Sinclair Zike

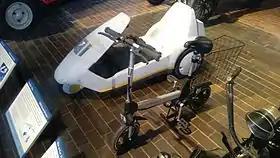
A Sinclair Zike on display with a Sinclair C5 at the National Motor Museum, Beaulieu

The Zike, or Sinclair Zike, is a lightweight electric bicycle invented by Clive Sinclair and marketed by his company Sinclair Research Ltd in 1992. It was a commercial failure, selling only 2,000 units while originally intended to be produced at the rate of 10,000 a month. It was ended six months after introduction.